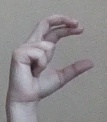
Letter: thal